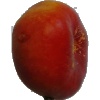
Label: Nectarine Flat 1